Greek junta trials

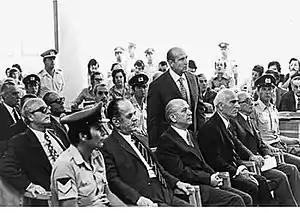
The junta on trial. Ioannidis standing up while Papadopoulos, Makarezos and Pattakos watch the proceedings from the front row

The Greek junta trials were the court trials involving members of the military junta that ruled Greece from 21 April 1967 to 23 July 1974. These trials involved the instigators of the 21 April coup d'état, as well as other junta members of various ranks who took part in the events of the Athens Polytechnic uprising and in the torture of citizens.